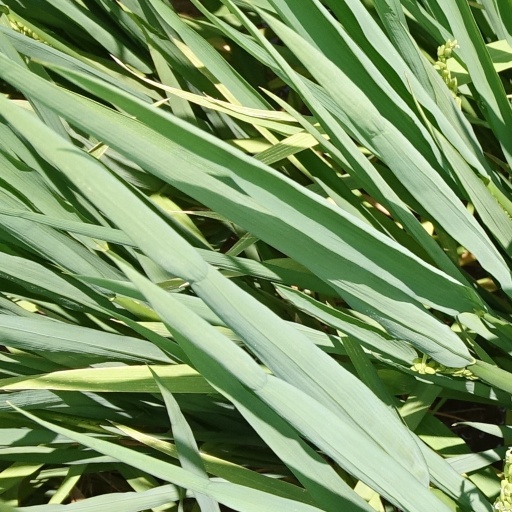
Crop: rice